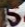
Number: 5